Manukau

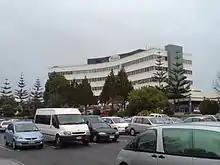
Central office block of Westfield Manukau City

Manukau, or Manukau Central, is a suburb of South Auckland, New Zealand, centred on the Manukau City Centre business district. It is located 23 kilometres south of the Auckland Central Business District, west of the Southern Motorway, south of Papatoetoe, and north of Manurewa. The industrial and commercial suburb of Wiri lies to the east and south.